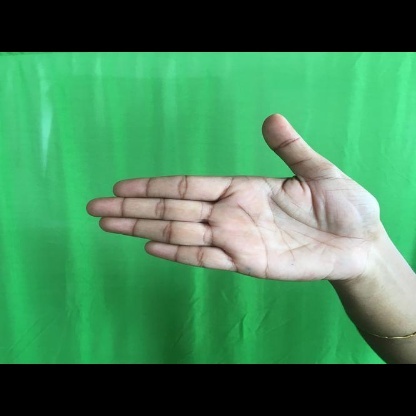
Mudra: Ardhachandran